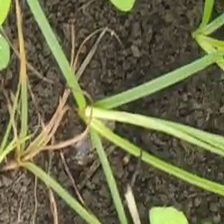
Weed species: Lavhala_(Cyperus_Rotundus)